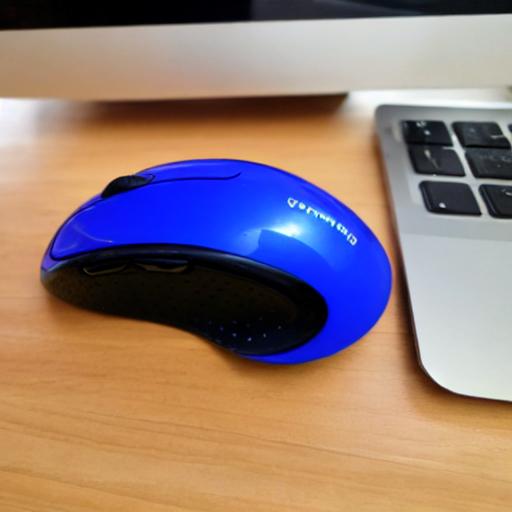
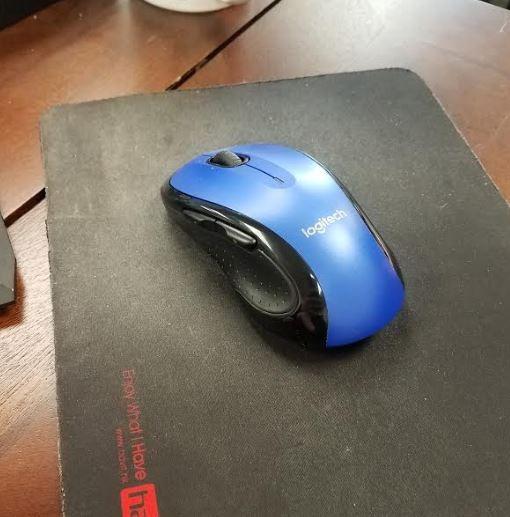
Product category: mouse
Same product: no